Joehana

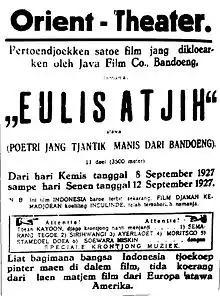
Newspaper advertisement for "Eulis Atjih" (1927), adapted from Joehana's novel

Joehana's works were commercially successful, and often adapted to the stage. His "Rasiah nu Goreng Patut", for instance, was adapted into a variety of forms, including as a Malay-language "lenong", and a stage performance of "Tjarios Eulis Atjih" is recorded in Ciamis. Three films have been adapted from novels by Joehana, two from "Tjarios Eulis Atjih" and one from "Rasiah nu Goreng Patut". The first, "Eulis Atjih", was directed and produced by G. Krugers and released in 1927 to popular success. The second, generally referred to as "Karnadi Anemer Bangkong", was adapted from "Rasiah nu Goreng Patut" by Krugers and released in the early 1930s; it is known to have been a commercial failure, reportedly raising controversy for depicting a Muslim man eating frog meat. The third adaptation of a Joehana novel, also titled "Eulis Atjih", was completed by Rd Ariffien in 1954. Stage performances of "Rasiah nu Goreng Patut" continued as late as 1980, though by that time the work was considered by the general public as part of folklore.